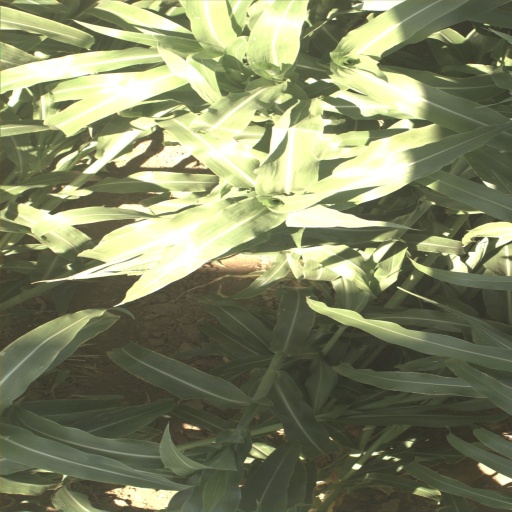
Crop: sorghum